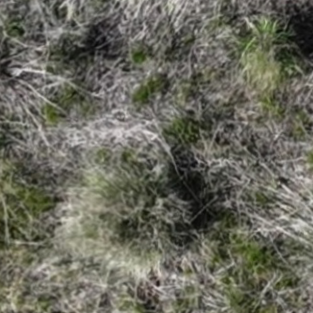
Month: may